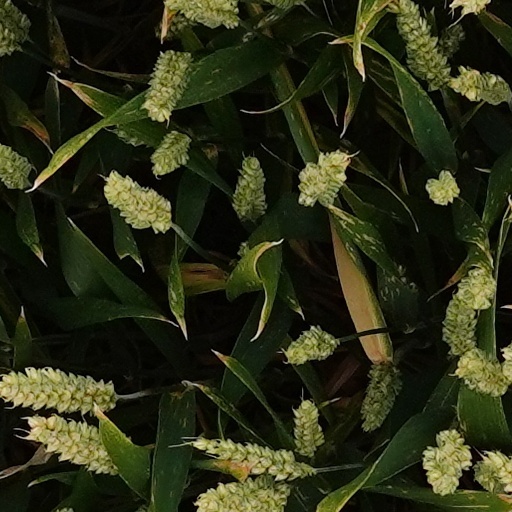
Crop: wheat